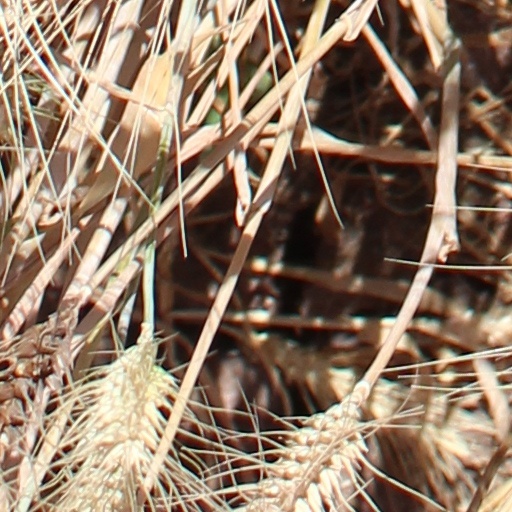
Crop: wheat